Jerry Lynch

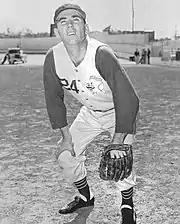
Lynch in 1961

Because of limited range in the field and an inability to hit left-handed pitchers consistently at the plate, Lynch never played more than 122 games in any season. But especially versus righties in pressure situations, he was one of the most feared lefty pinch hitters of his era. His 116 hits off the bench rank 10th in MLB history. Lynch owned the most career pinch-hit home runs (18) at the time of his retirement and still ranks third overall.